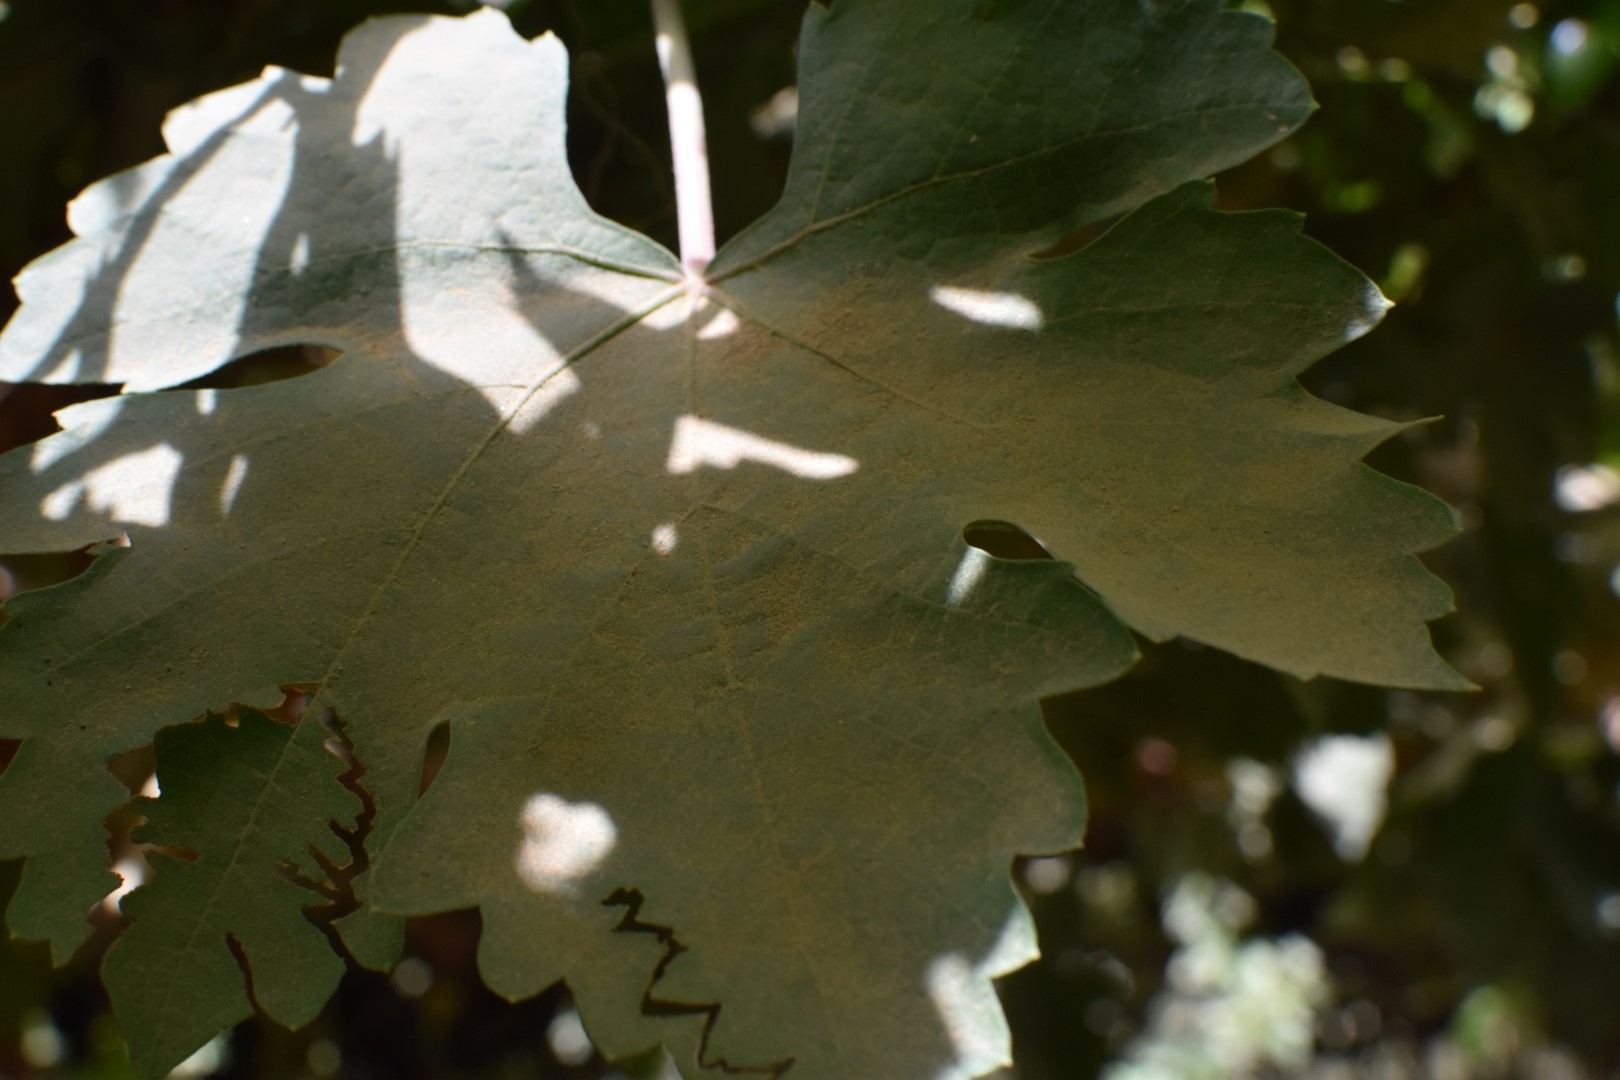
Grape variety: Riasi